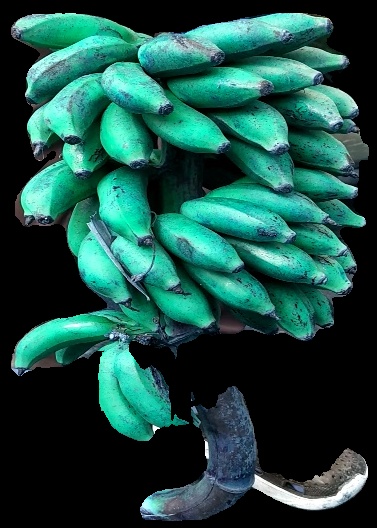
Variety: rasbale
Grade: grade3